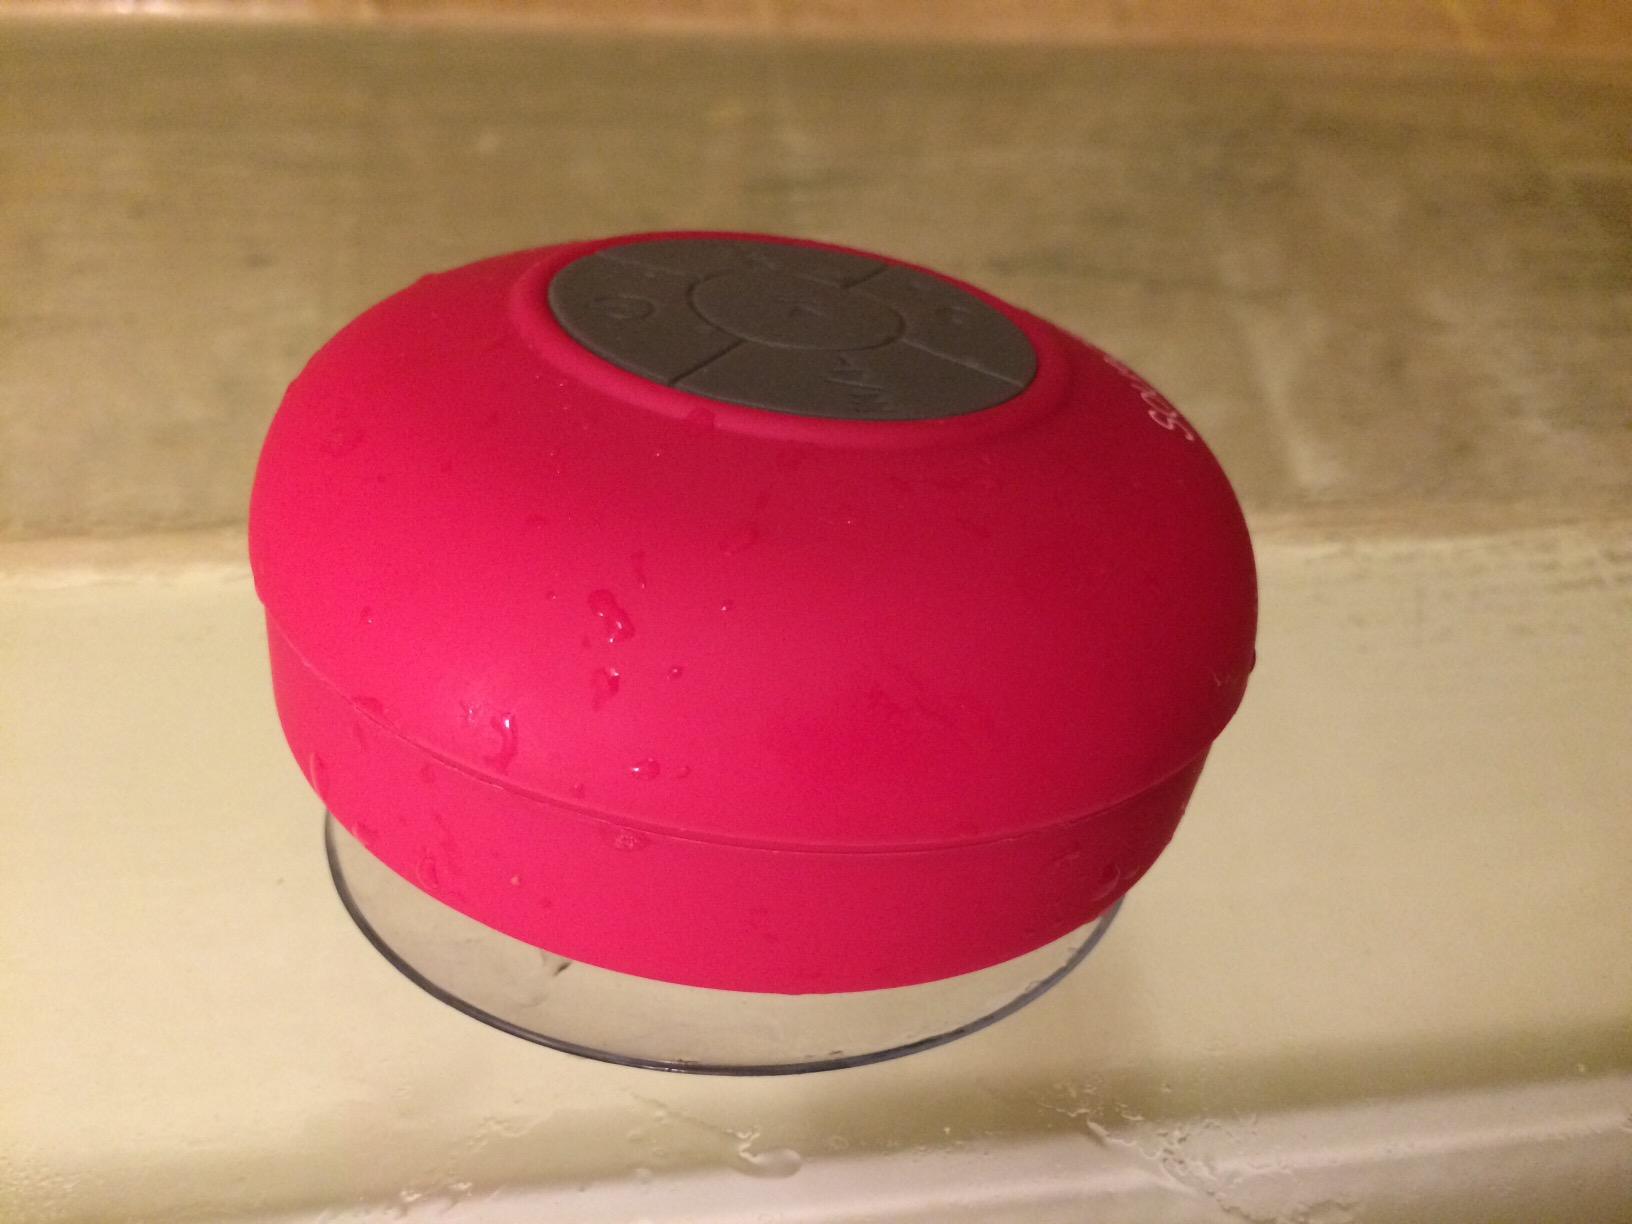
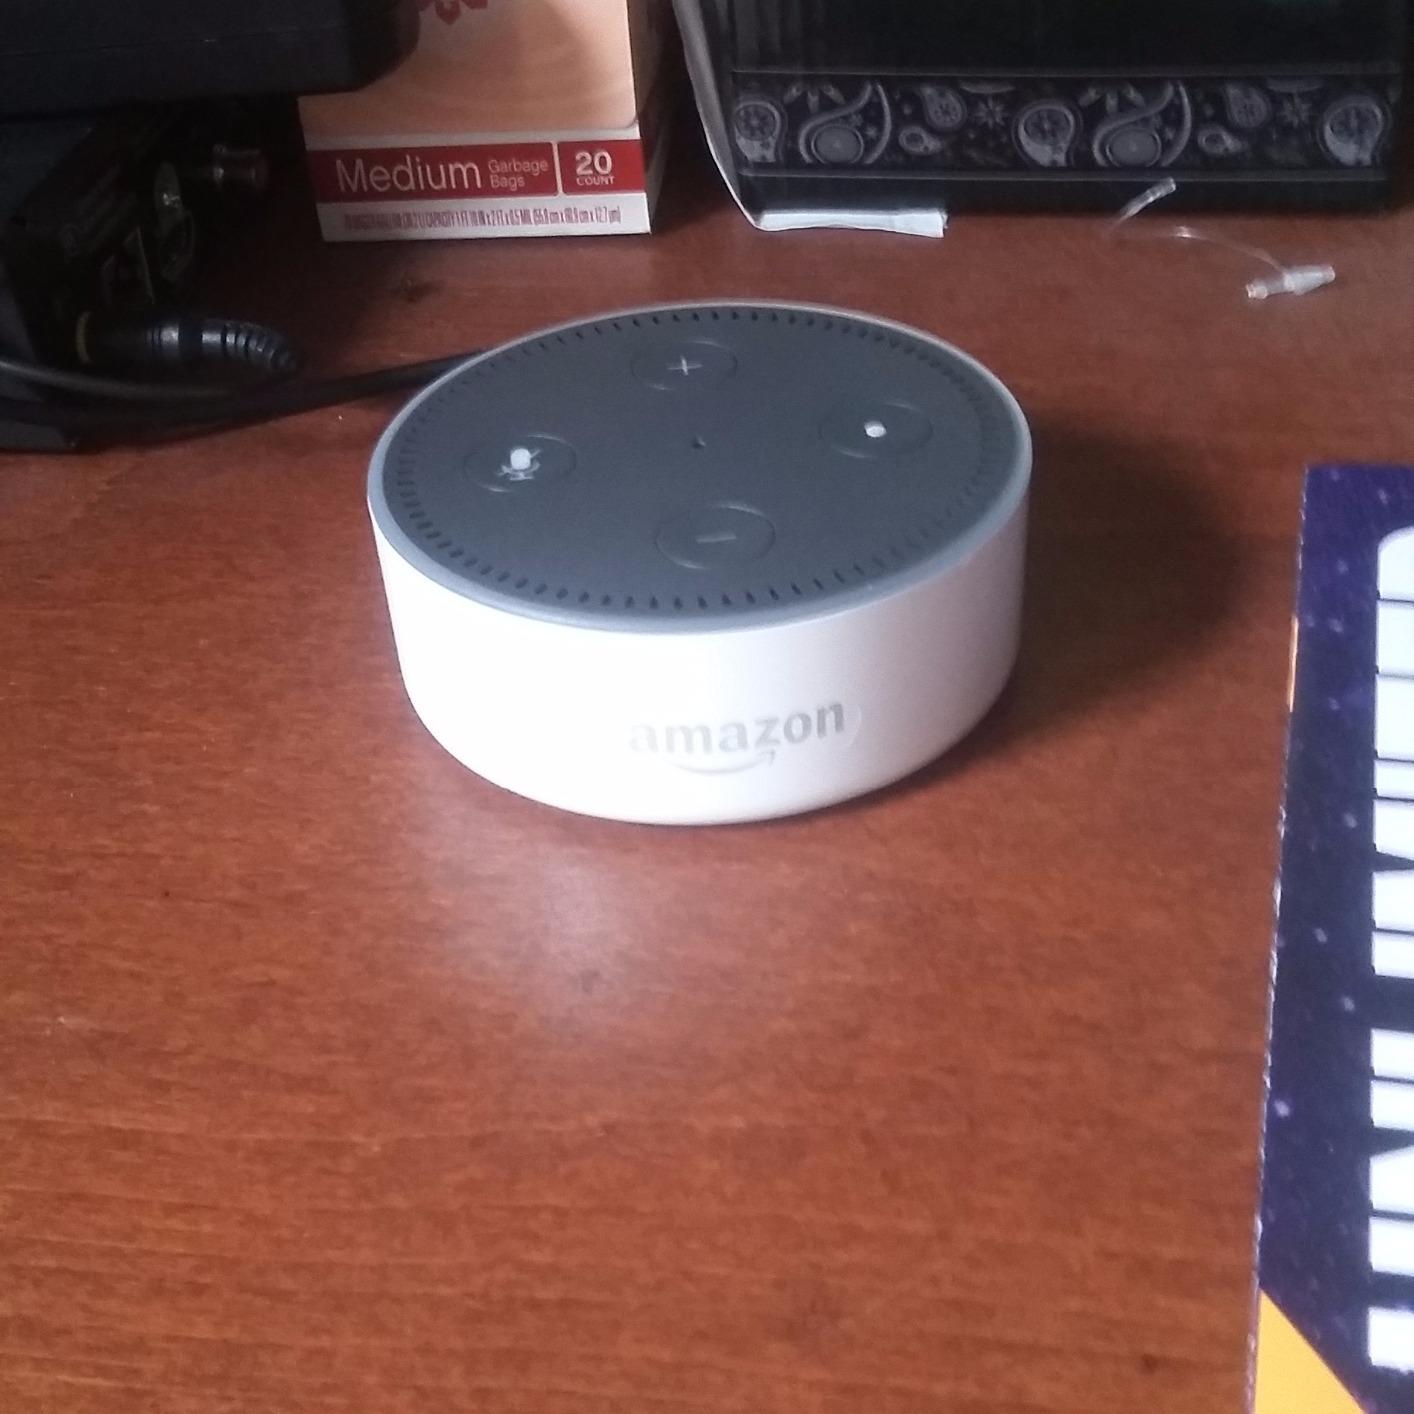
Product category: speaker
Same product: no